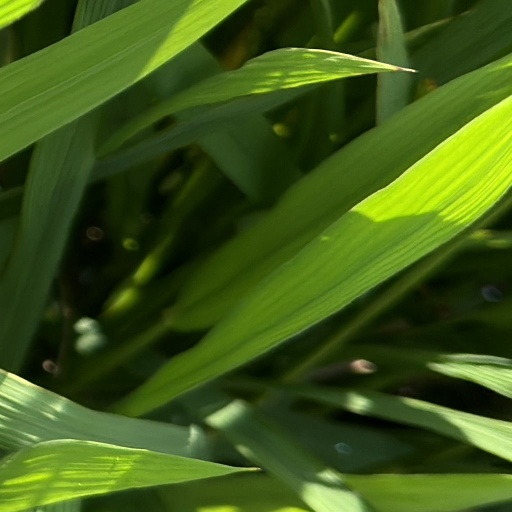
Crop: rice